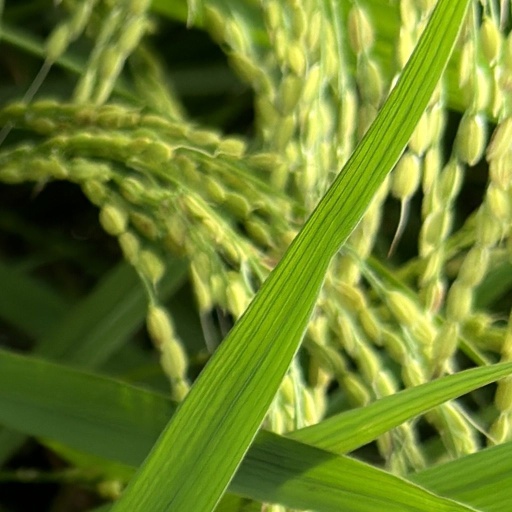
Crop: rice